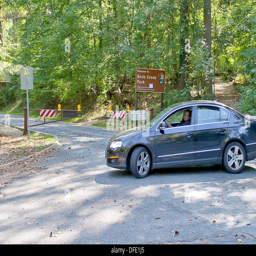
a car with an unidentified driver is forced to turn - around at the barricades at the entrance